Abdulaziz

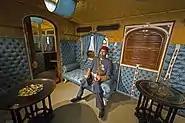
Imperial Coach used by Sultan Abdulaziz during his visit to Paris, London and Vienna in 1867, currently at the Rahmi M. Koç Museum in Istanbul.

Abdulaziz cultivated good relations with France and the United Kingdom. In 1867 he was the first Ottoman sultan to visit Western Europe. Ostensibly he was to see the Paris exhibition of 1867 at Napoleon III's invitation, however the real goal was to reestablish Ottoman credit and forestall a Franco-Russian intervention in rebellious Crete. His voyage in visiting order (from 21 June 1867 to 7 August 1867): Istanbul – Messina – Naples – Toulon – Marseille – Paris – Boulogne – Dover – London – Dover – Calais – Brussels – Koblenz – Vienna – Budapest – Orșova – Vidin – Ruse – Varna – Istanbul. In London, he was made a Knight of the Garter by Queen Victoria and shown a Royal Navy Fleet Review with Ismail Pasha. He travelled by a private rail car, which today can be found in the Rahmi M. Koç Museum in Istanbul. His fellow Knights of the Garter created in 1867 were Charles Gordon-Lennox, 6th Duke of Richmond, Charles Manners, 6th Duke of Rutland, Henry Somerset, 8th Duke of Beaufort, Prince Arthur, Duke of Connaught and Strathearn (a son of Queen Victoria), Franz Joseph I of Austria and Alexander II of Russia. Impressed by the museums in Paris (30 June – 10 July 1867), London (12–23 July 1867) and Vienna (28–30 July 1867) he ordered the establishment of an Imperial Museum in Istanbul: the Istanbul Archaeology Museum.